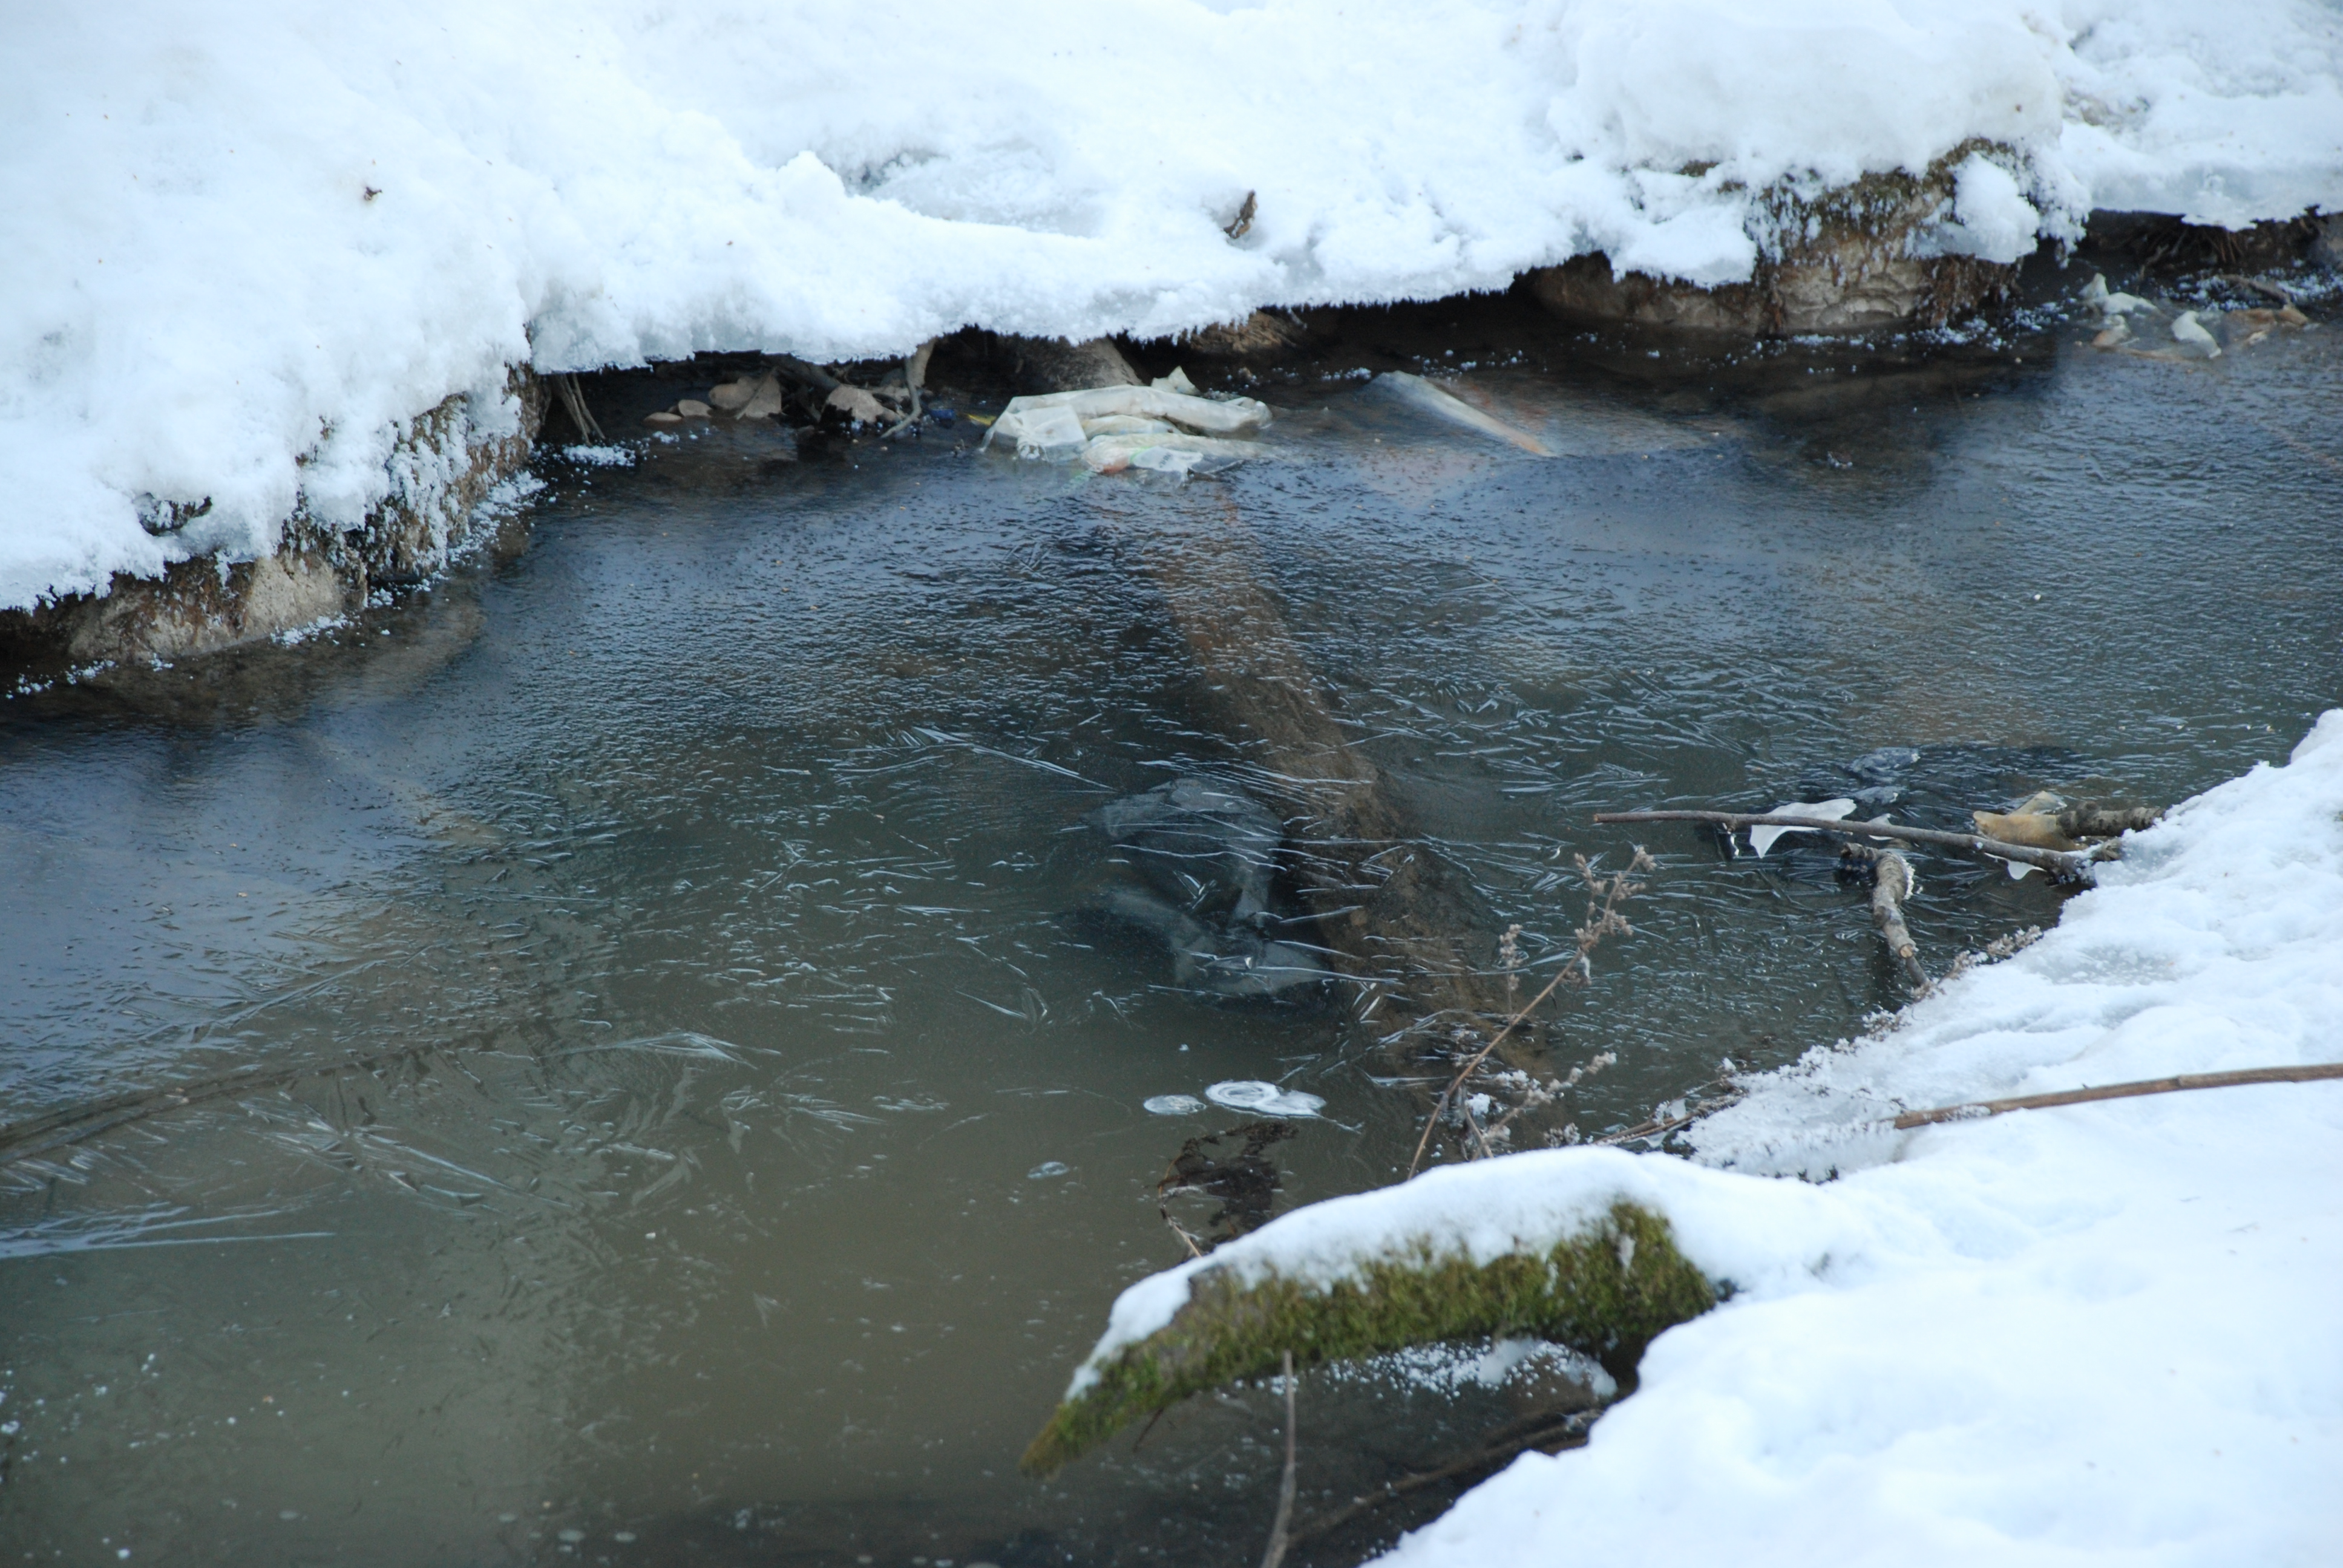
sea, water, snow, winter, wave, city, river, cityscape, stream, ice, reflection, weather, rapid, nikon, body of water, cool image, channel, russia, d80, cityscapes, nikond80, moscowchannel, moscowvolgachannel, freezing